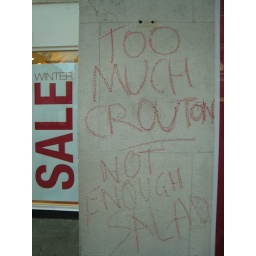
Oddly this was scrawled on the wall of Burton in Canterbury, a clothes shop rather than a food seller.